Peter Power (politician)

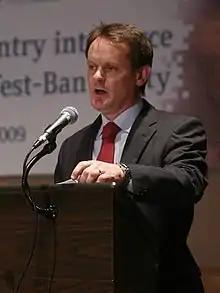
Power in 2009

Peter Power (born 26 January 1966) is an Irish former Fianna Fáil politician. He was a Teachta Dála (TD) for the Limerick East constituency from 2002 to 2011, and served as Minister of State for Overseas Development from 2008 to 2011. He has been executive director of UNICEF Ireland .